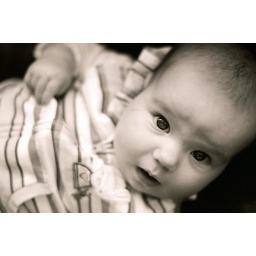
The key to Lily looking good in black and white is to use film.